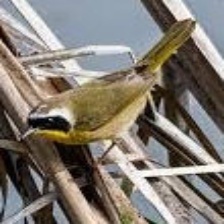
Species: ALTAMIRA YELLOWTHROAT
Scientific name: GEOTHLYPIS FLAVOVELATA